New Venture Gear

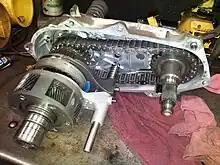
Inside of a 231 New Process Gear transfer case

The Muncie, Indiana, plant under New Venture Gear produced the NV5600, NV4500, NV3500, and NV3550 light truck transmissions.